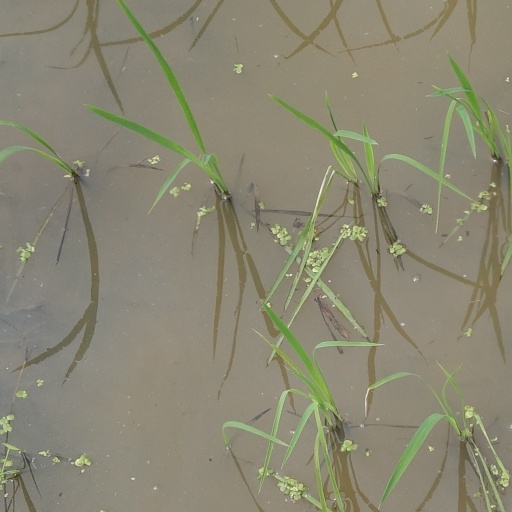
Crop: rice